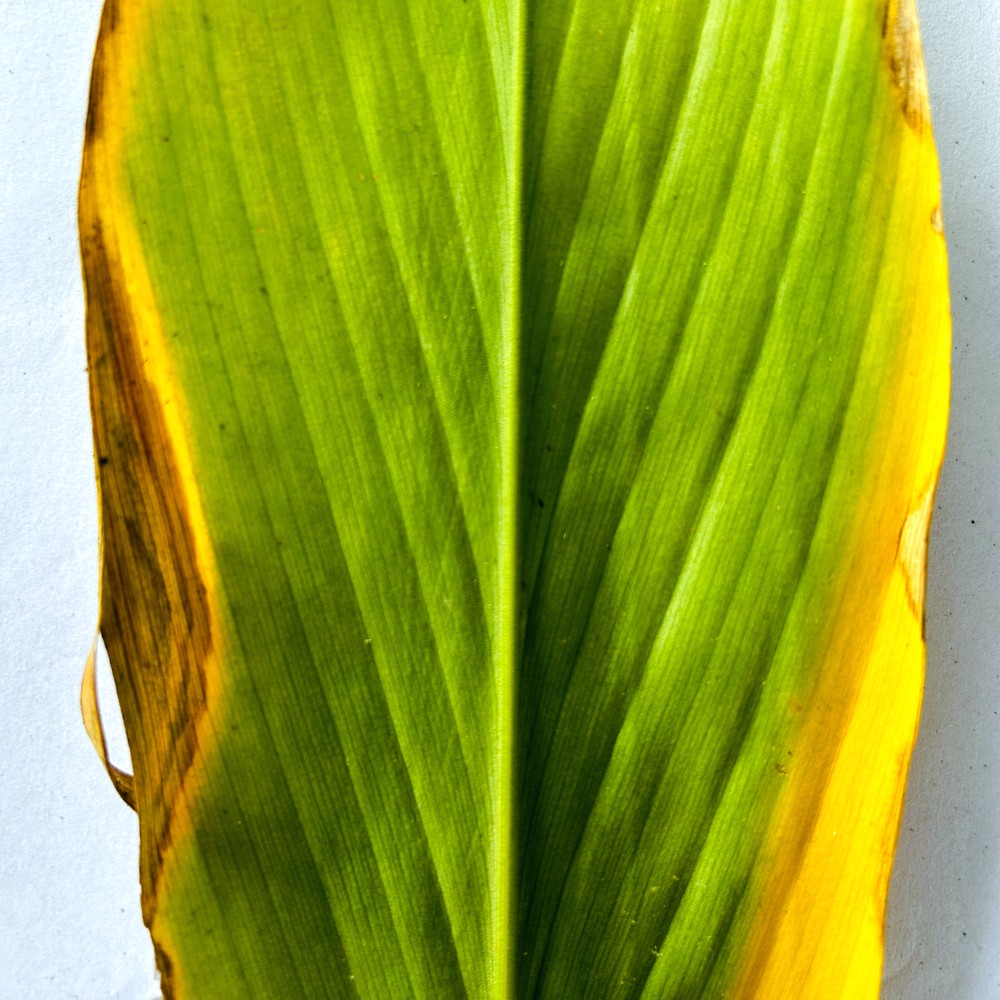
Label: Leaf Blotch